Presidency of Pedro Pablo Kuczynski

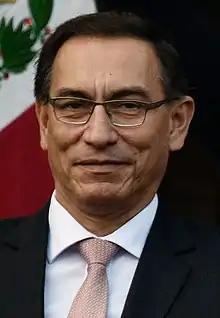
Minister Vizcarra

However, since the Congress, specifically on behalf of Congressman Víctor Andrés García Belaunde, a vehement opposition arose, considering the addendum as harmful to the interests of the State. A photo published in the Correo newspaper, dating from June 2016, showed Vizcarra in a thankful meeting of the Peruanos Por el Kambio party for the contributors to his campaign, where Carlos Vargas Loret de Mola, president of the Kuntur Wasi consortium, appears.